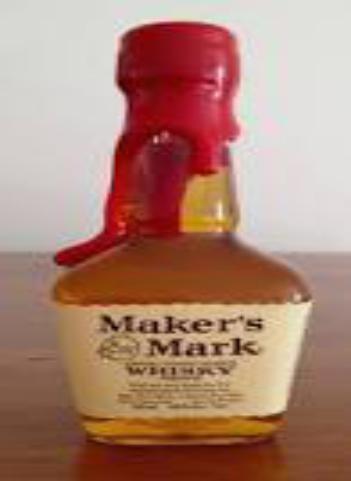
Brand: Maker's Mark
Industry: Food